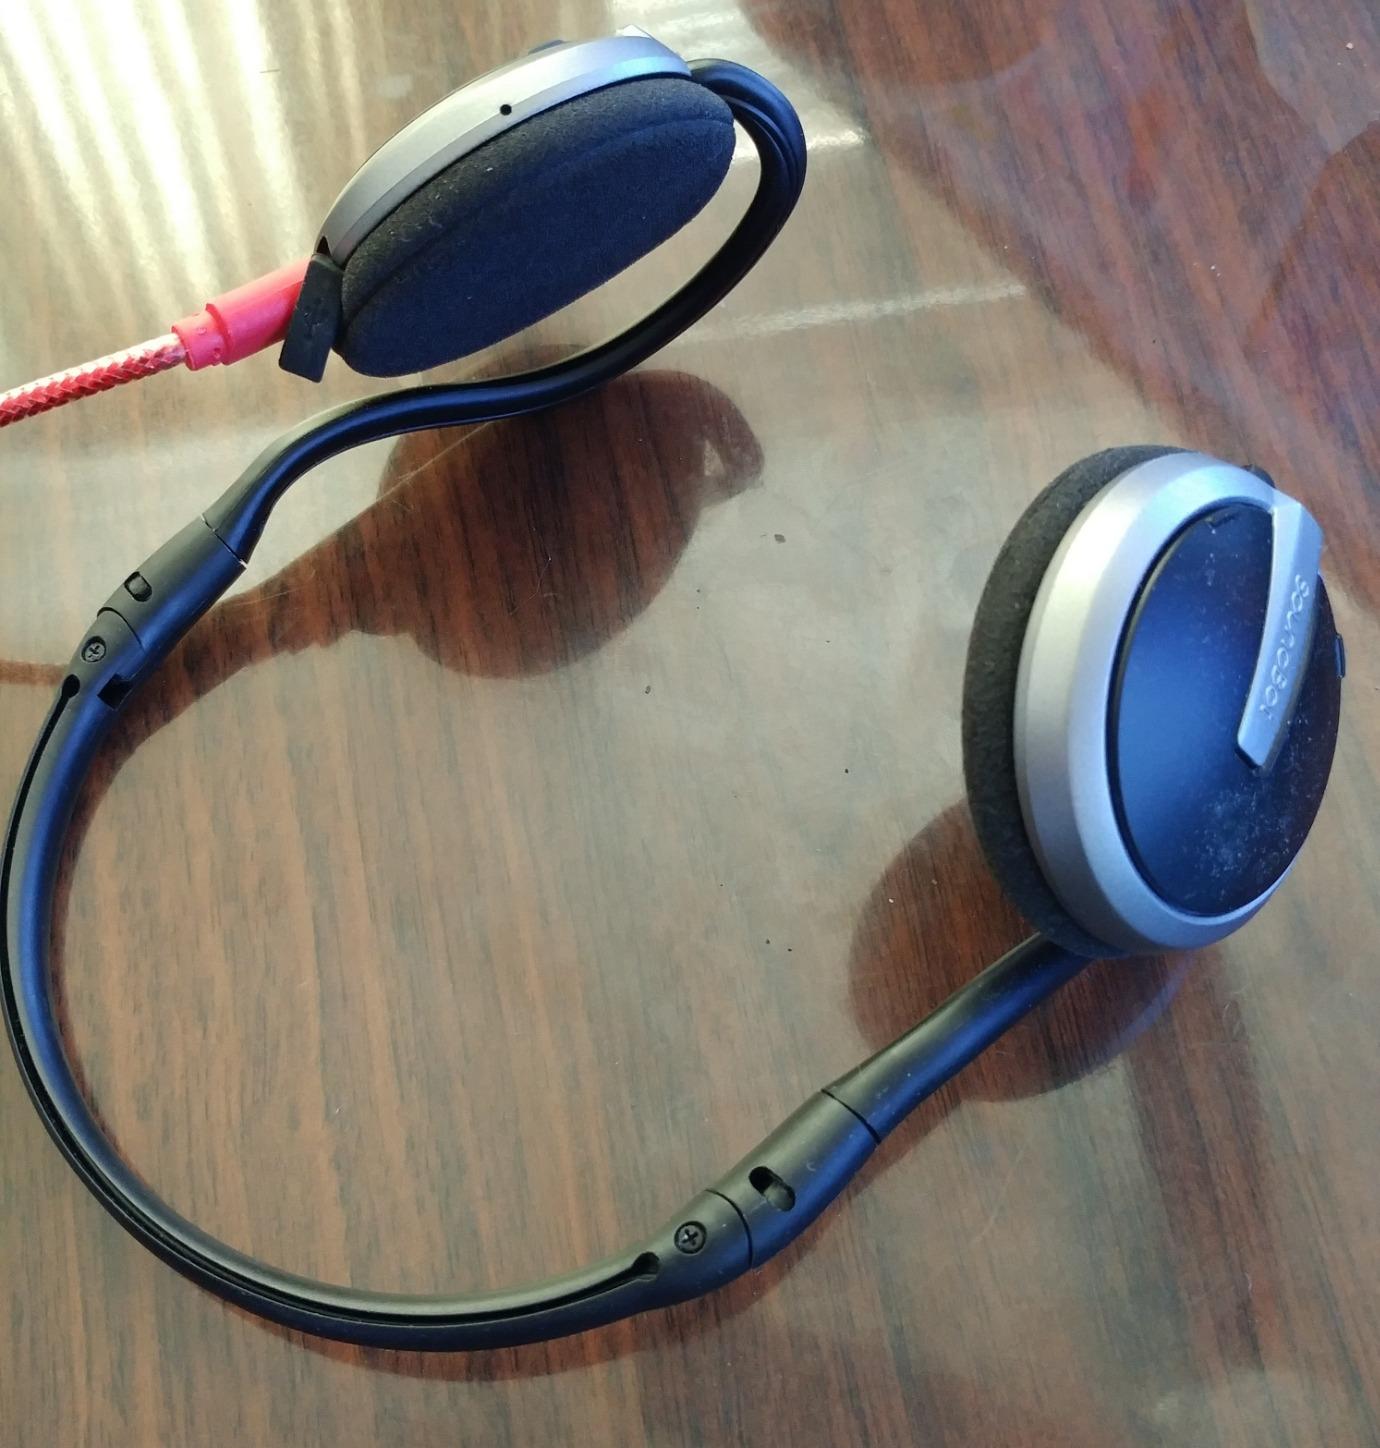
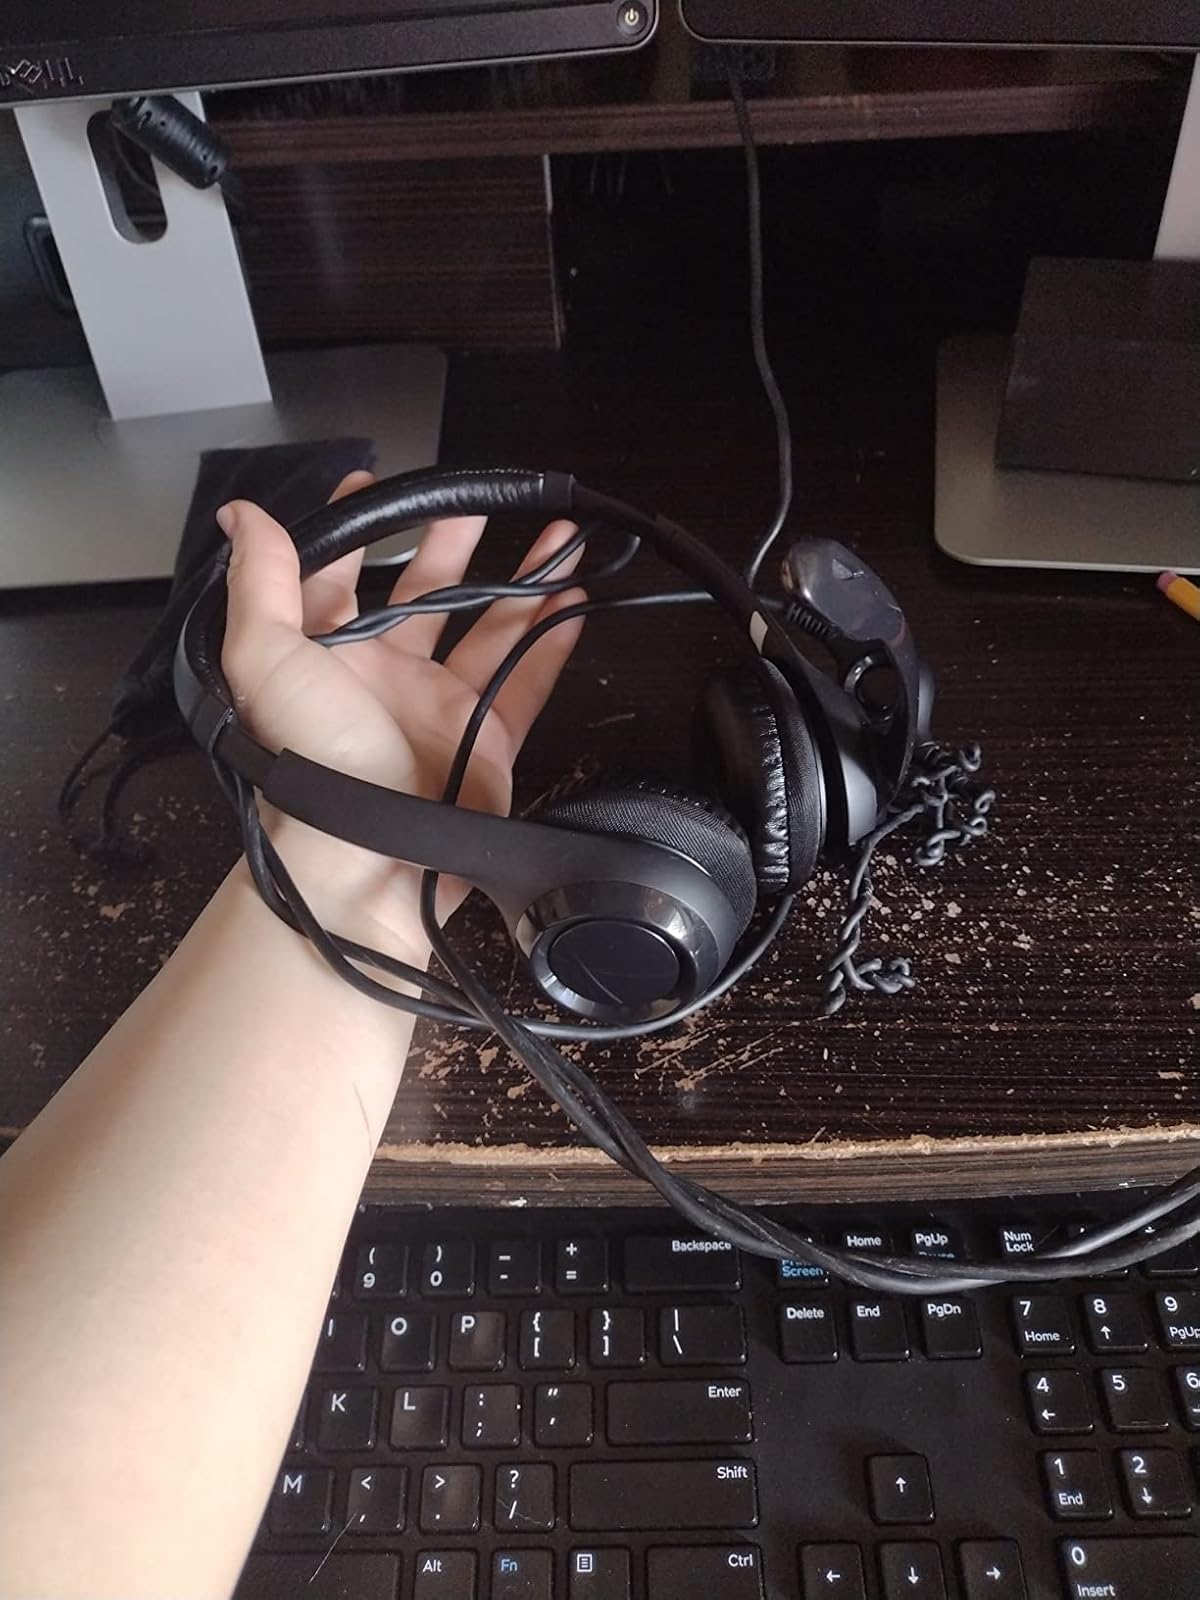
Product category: headphones
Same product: no